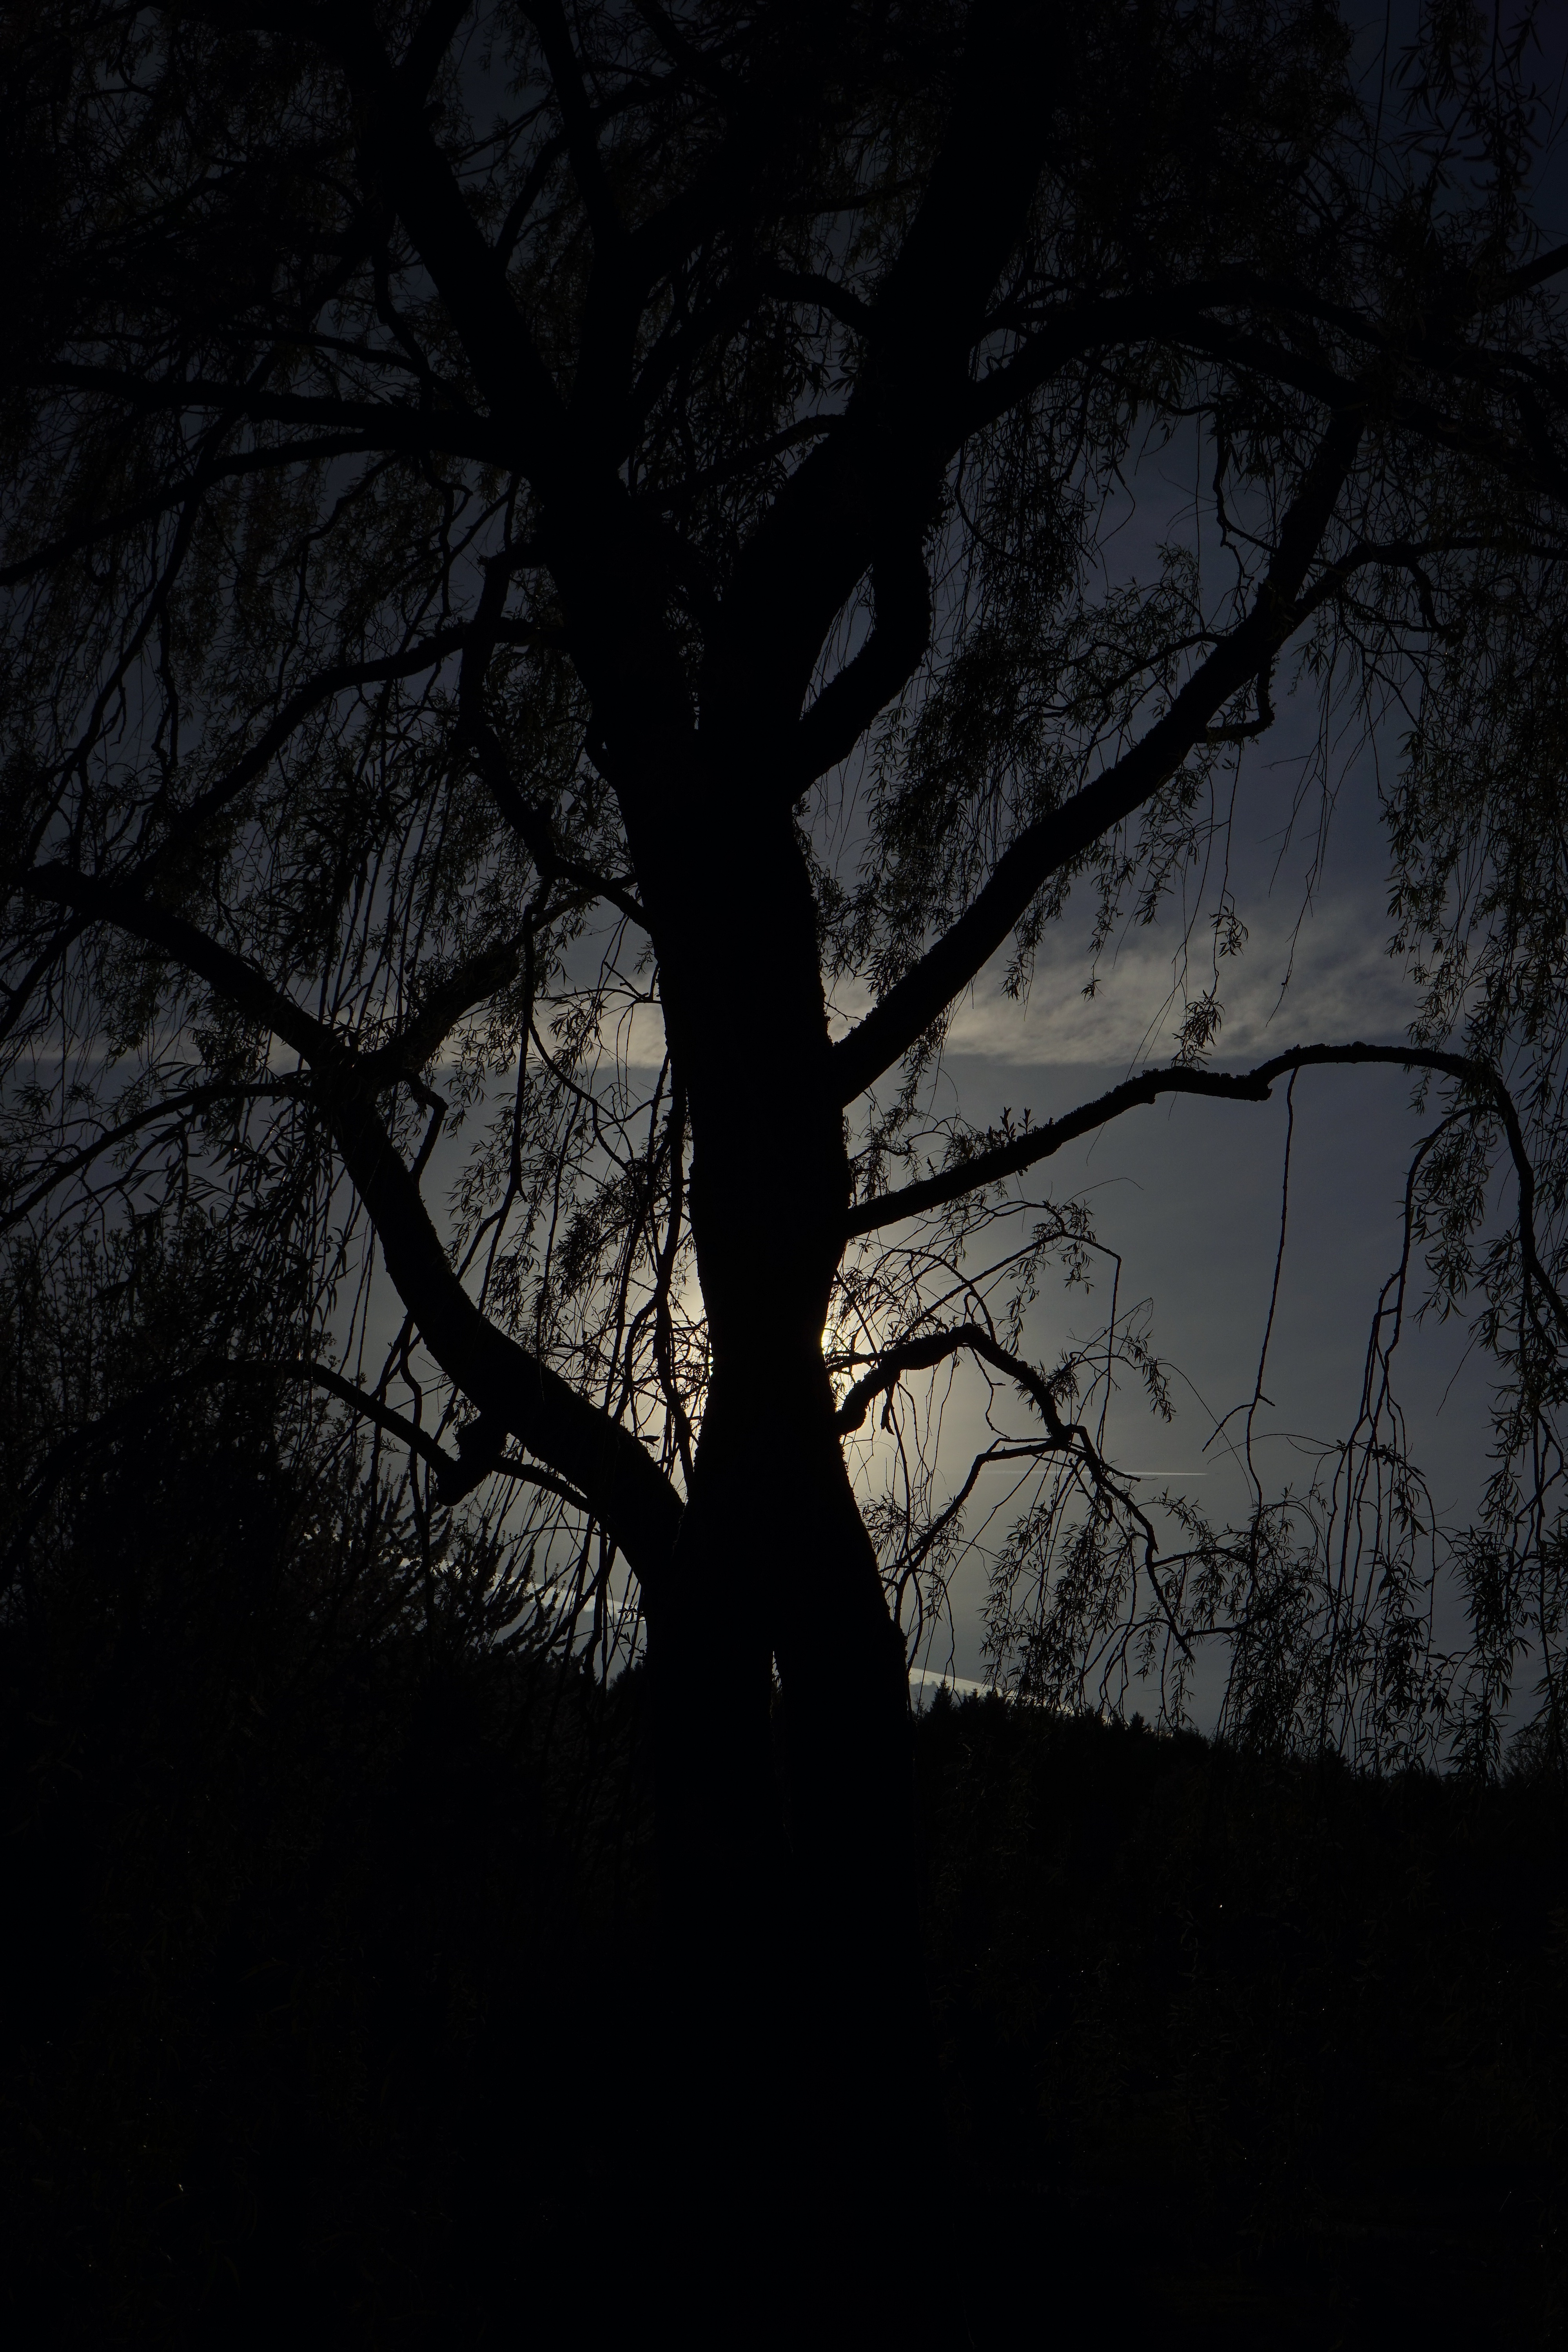
tree, nature, forest, branch, light, cloud, black and white, plant, mist, night, sunlight, morning, leaf, dawn, dark, evening, reflection, pasture, darkness, monochrome, moon, moonlight, aesthetic, back light, threatening, blackness, monochrome photography, atmospheric phenomenon, woody plant